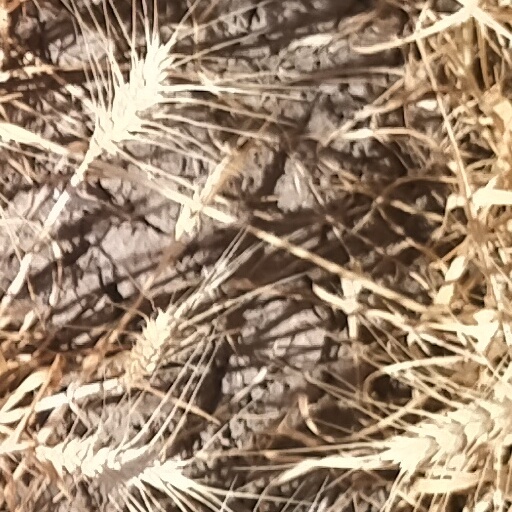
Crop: wheat